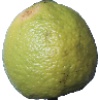
Label: limes